History of the cotton industry in Catalonia

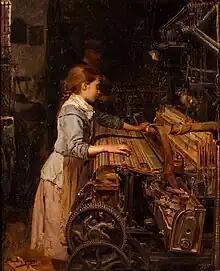
"The little worker", a painting from 1885 depicting child labour in Catalonia

This period is termed pre-industrial or proto-industrial because it is characterised by a gradual expansion in spinning and weaving through putting-out throughout Catalonia and included from around 1790 the first steps in introducing machinery which had been invented in England. Once introduced, the technology was widely and quickly adopted by small domestic workshops in cottages throughout the traditional textile areas of central Catalonia and the Pyrenean foothills.